Une Station

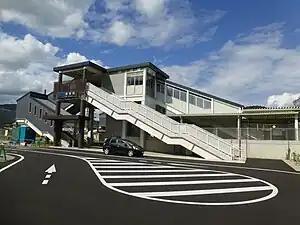
Une Station in October 2018

is a passenger railway station located in the city of Akō, Hyōgo Prefecture, Japan, operated by the West Japan Railway Company (JR West).